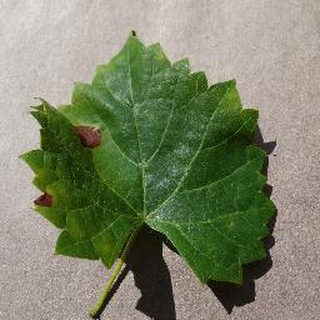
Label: grape_black_rot